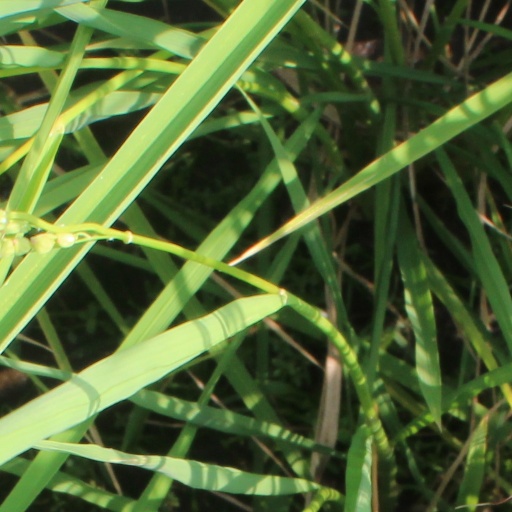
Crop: rice